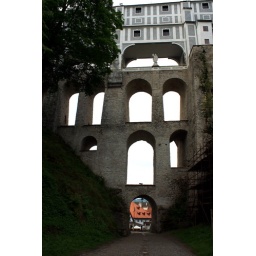
The castle floats over an inconvenient gully. The bridge leads to the extensive castle gardens.